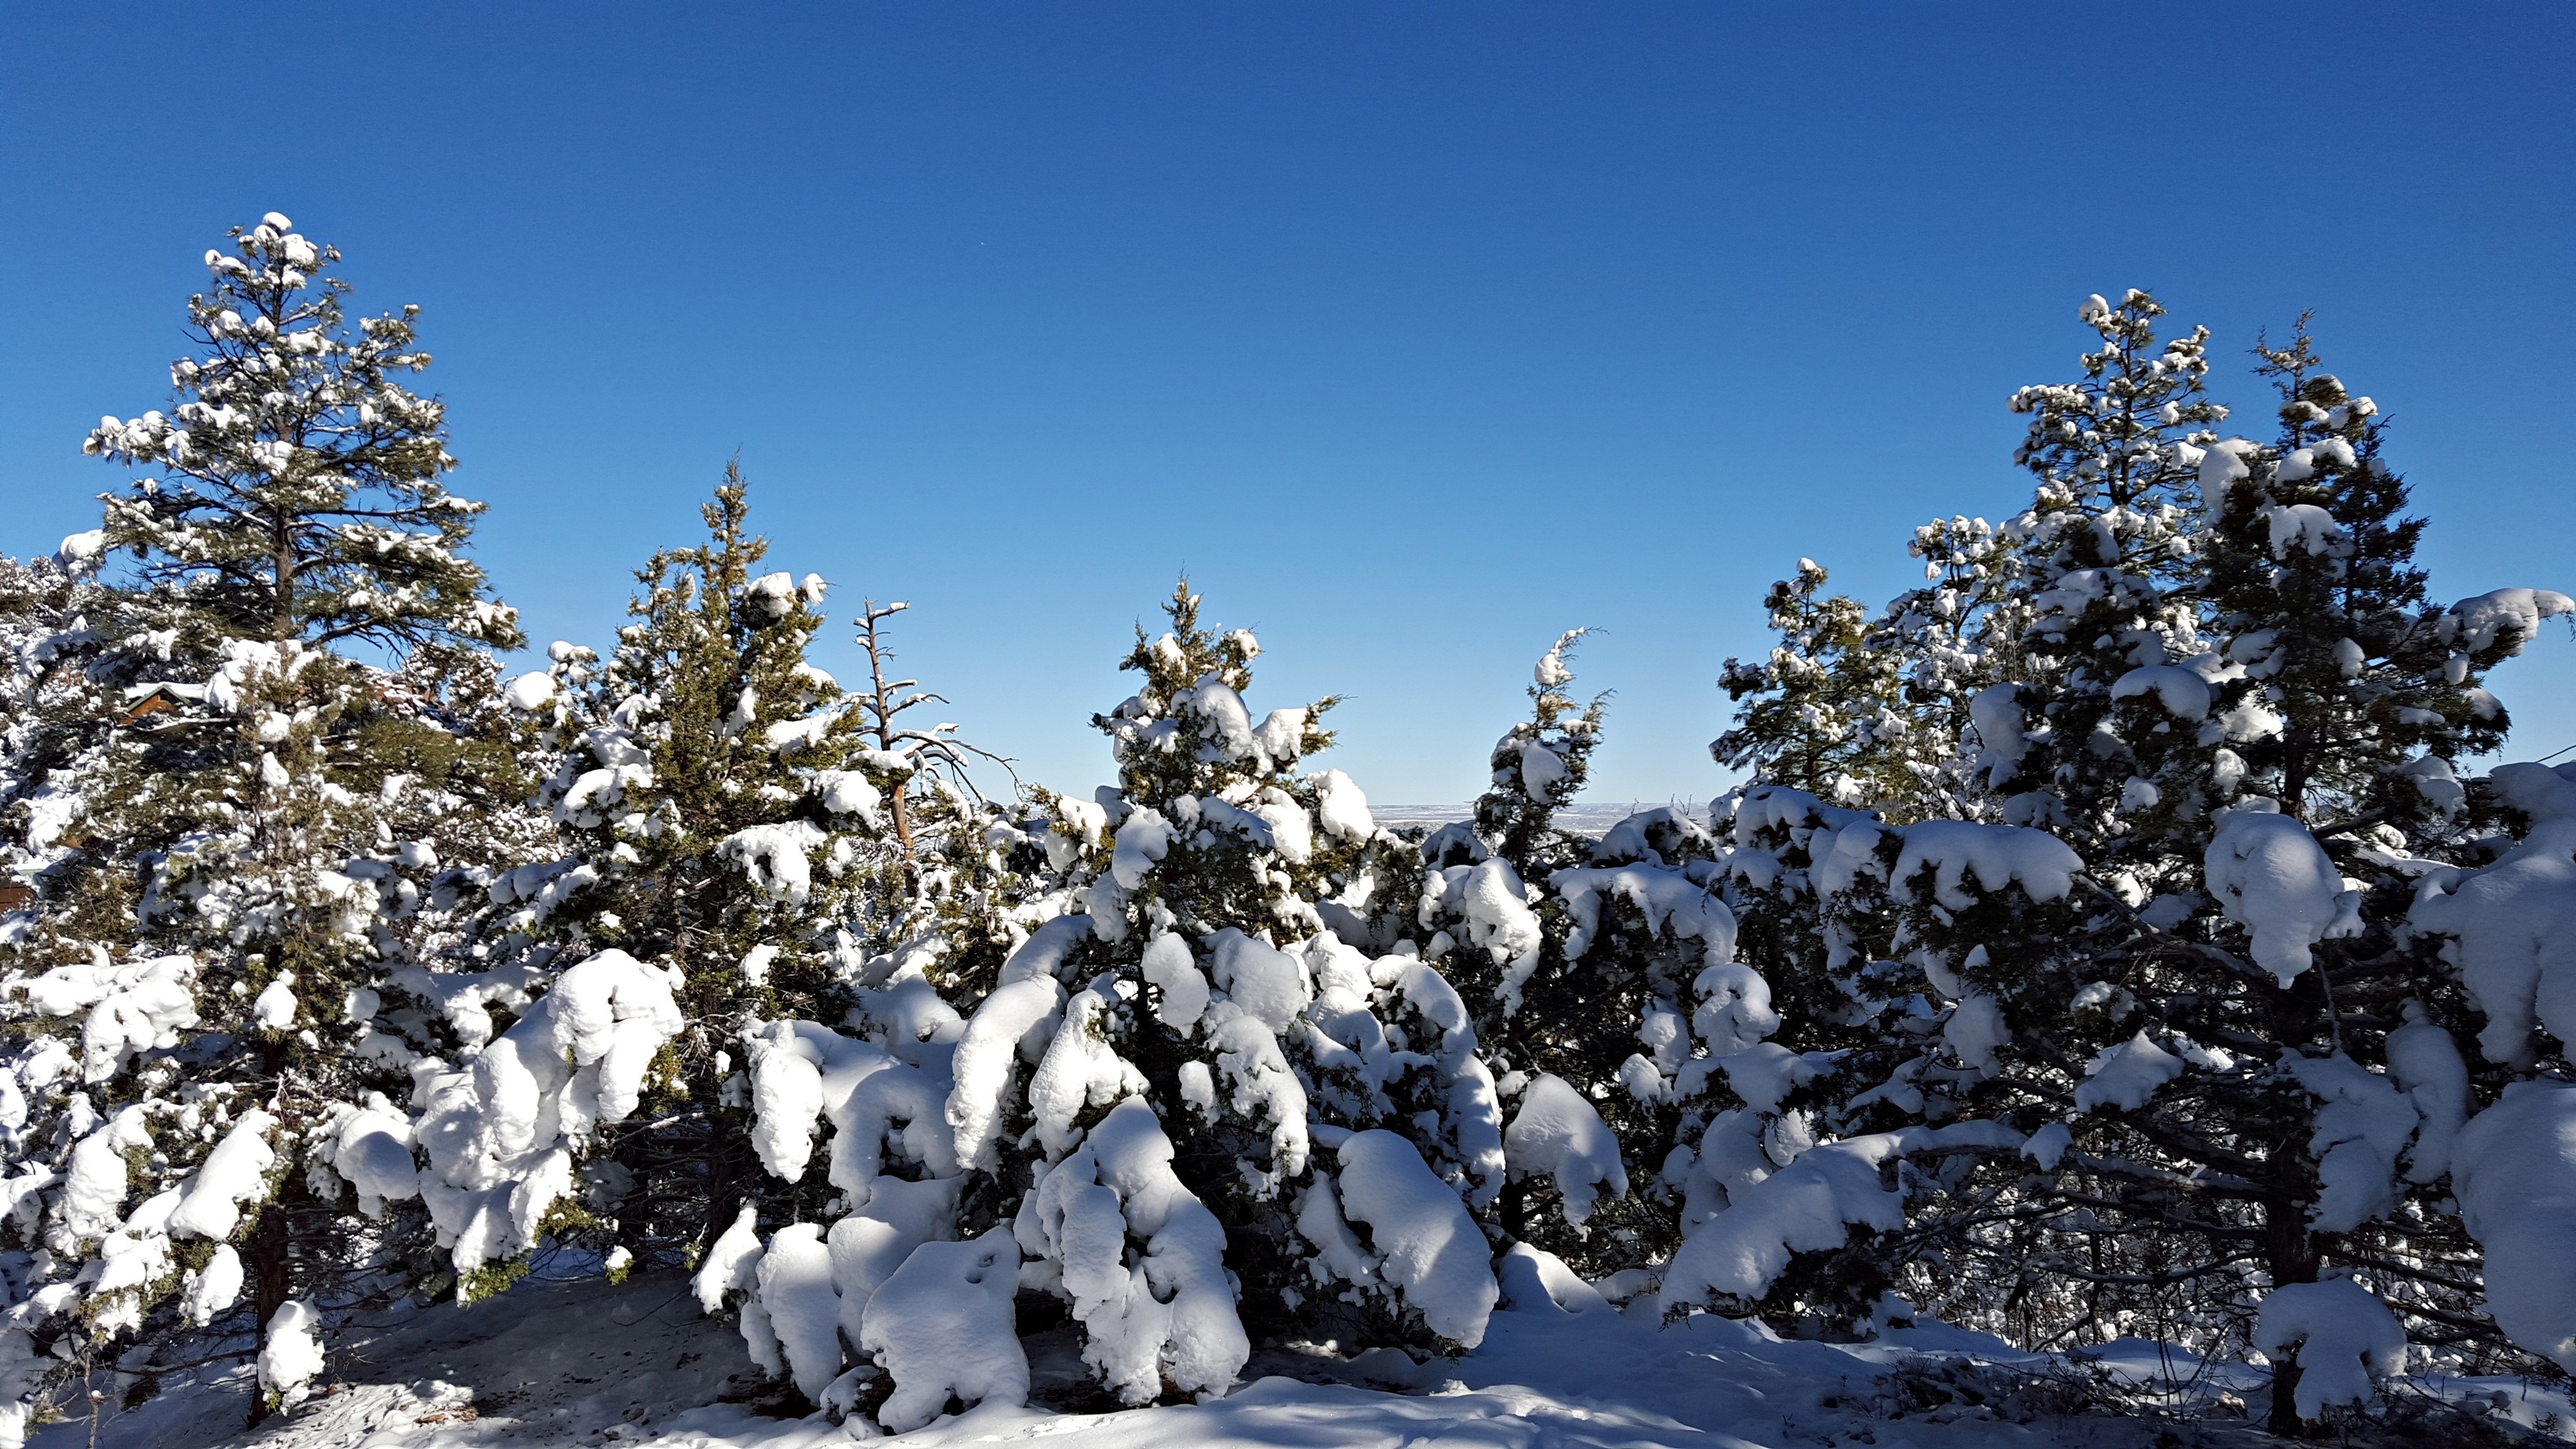
landscape, tree, nature, forest, mountain, snow, cold, winter, plant, sky, white, flower, frost, pine, ice, weather, storm, blue, fir, season, snowflake, blue sky, snowfall, trees, outdoors, woods, spruce, needles, chill, december, chilly, freezing, pine trees, snow white, woody plant, winter storm, snow scape